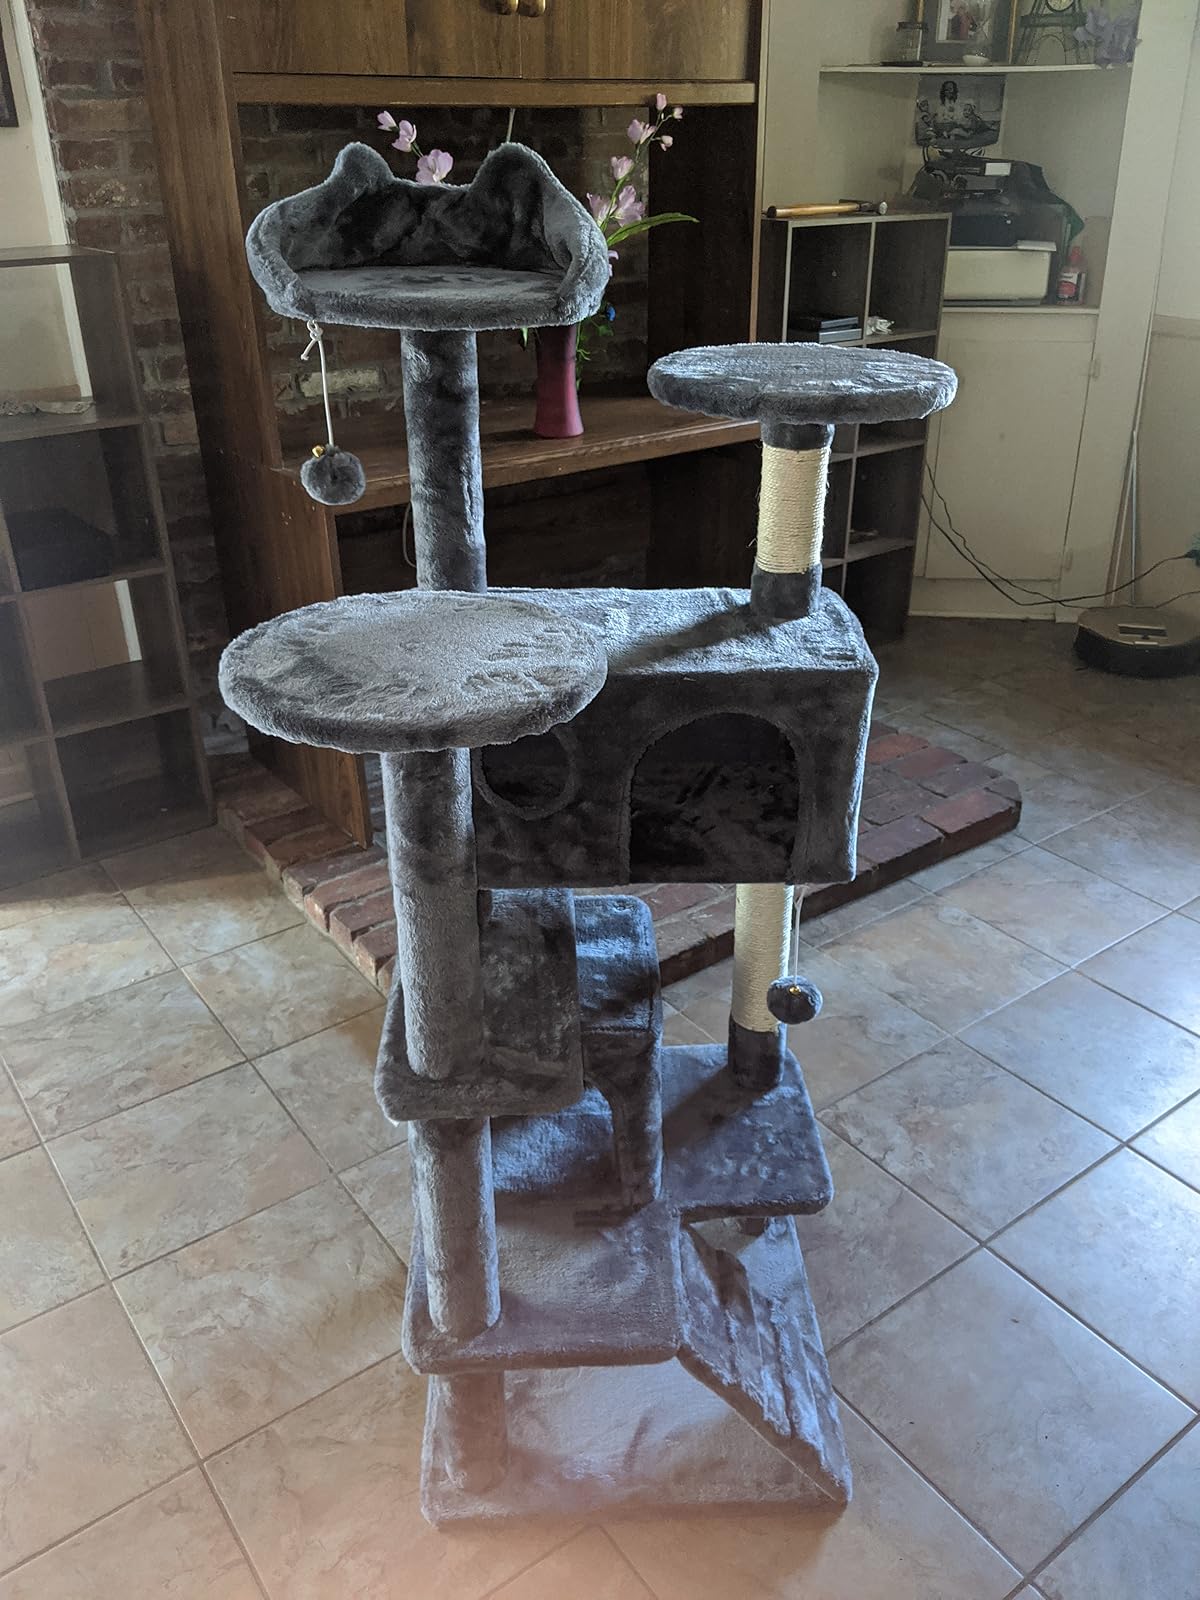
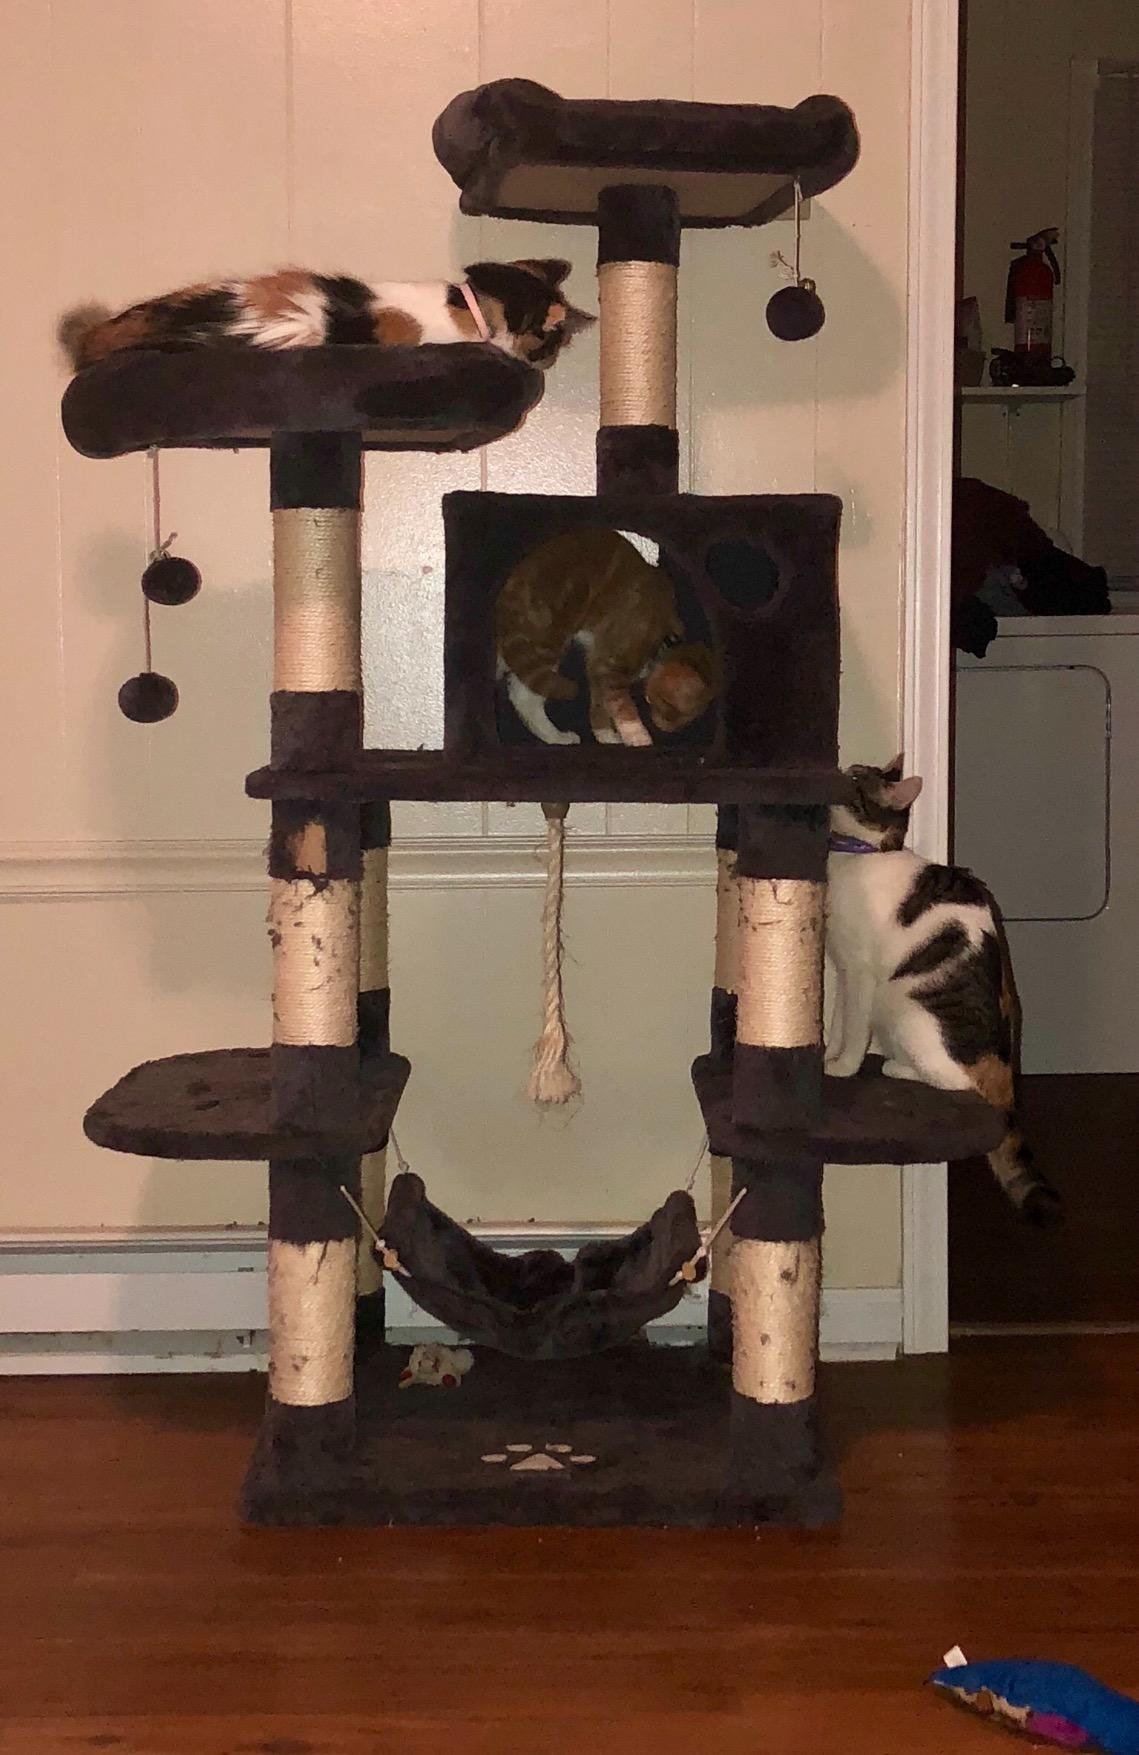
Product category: items_cat tree
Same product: no